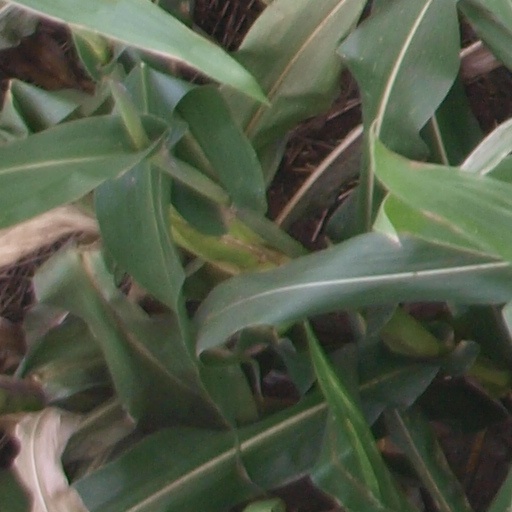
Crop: maize; corn